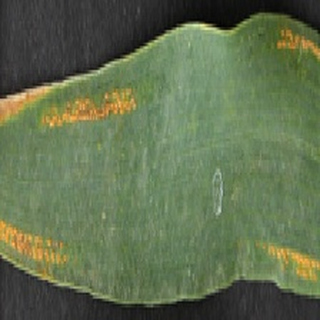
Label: wheat_yellow_rust